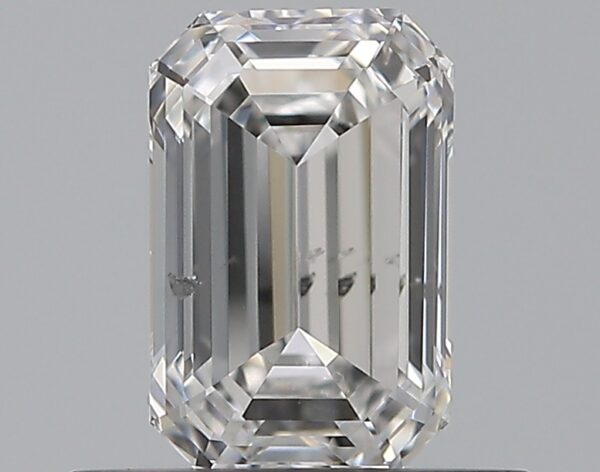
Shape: emerald
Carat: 0.61
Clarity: SI2
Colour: E
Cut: EX
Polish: EX
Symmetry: VG
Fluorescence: N
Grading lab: GIA
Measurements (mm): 5.95 x 3.87 x 2.65